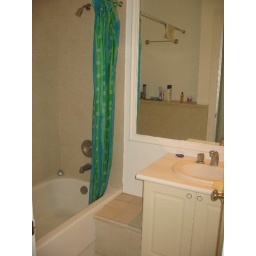
bathroom in 2rd floor